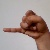
The image shows a hand gesture representing the letter 'J' in Indian Sign Language.